List of birds of the United States

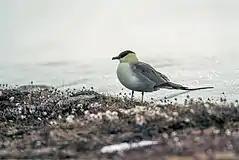
Long-tailed jaeger

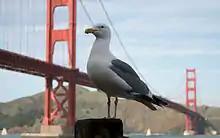
A western gull in front of the Golden Gate Bridge in San Francisco

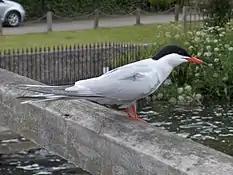
Common tern

Scolopacidae is a large diverse family of small to medium-sized shorebirds including the sandpipers, curlews, godwits, shanks, tattlers, woodcocks, snipes, dowitchers, and phalaropes. The majority of these species eat small invertebrates picked out of the mud or soil. Different lengths of legs and bills enable multiple species to feed in the same habitat, particularly on the coast, without direct competition for food.